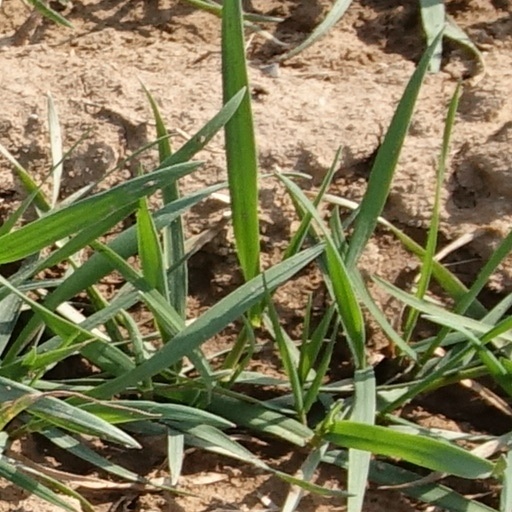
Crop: wheat